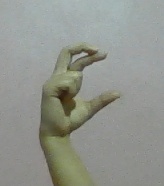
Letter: thal